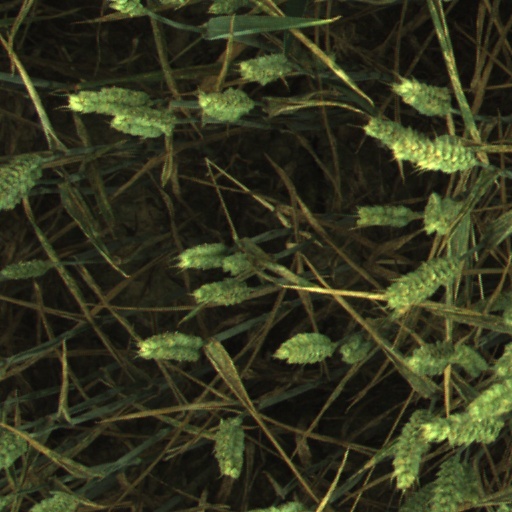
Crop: wheat